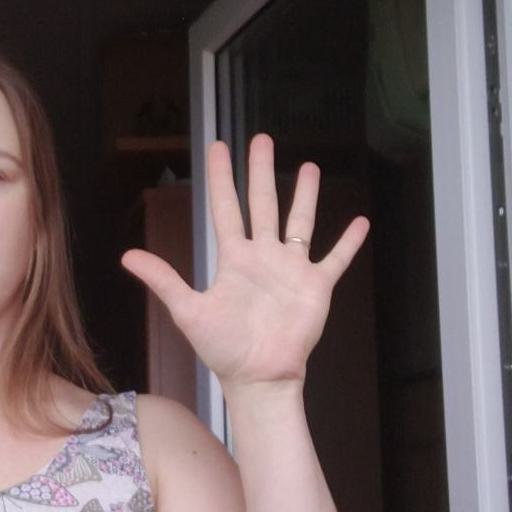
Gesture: palm